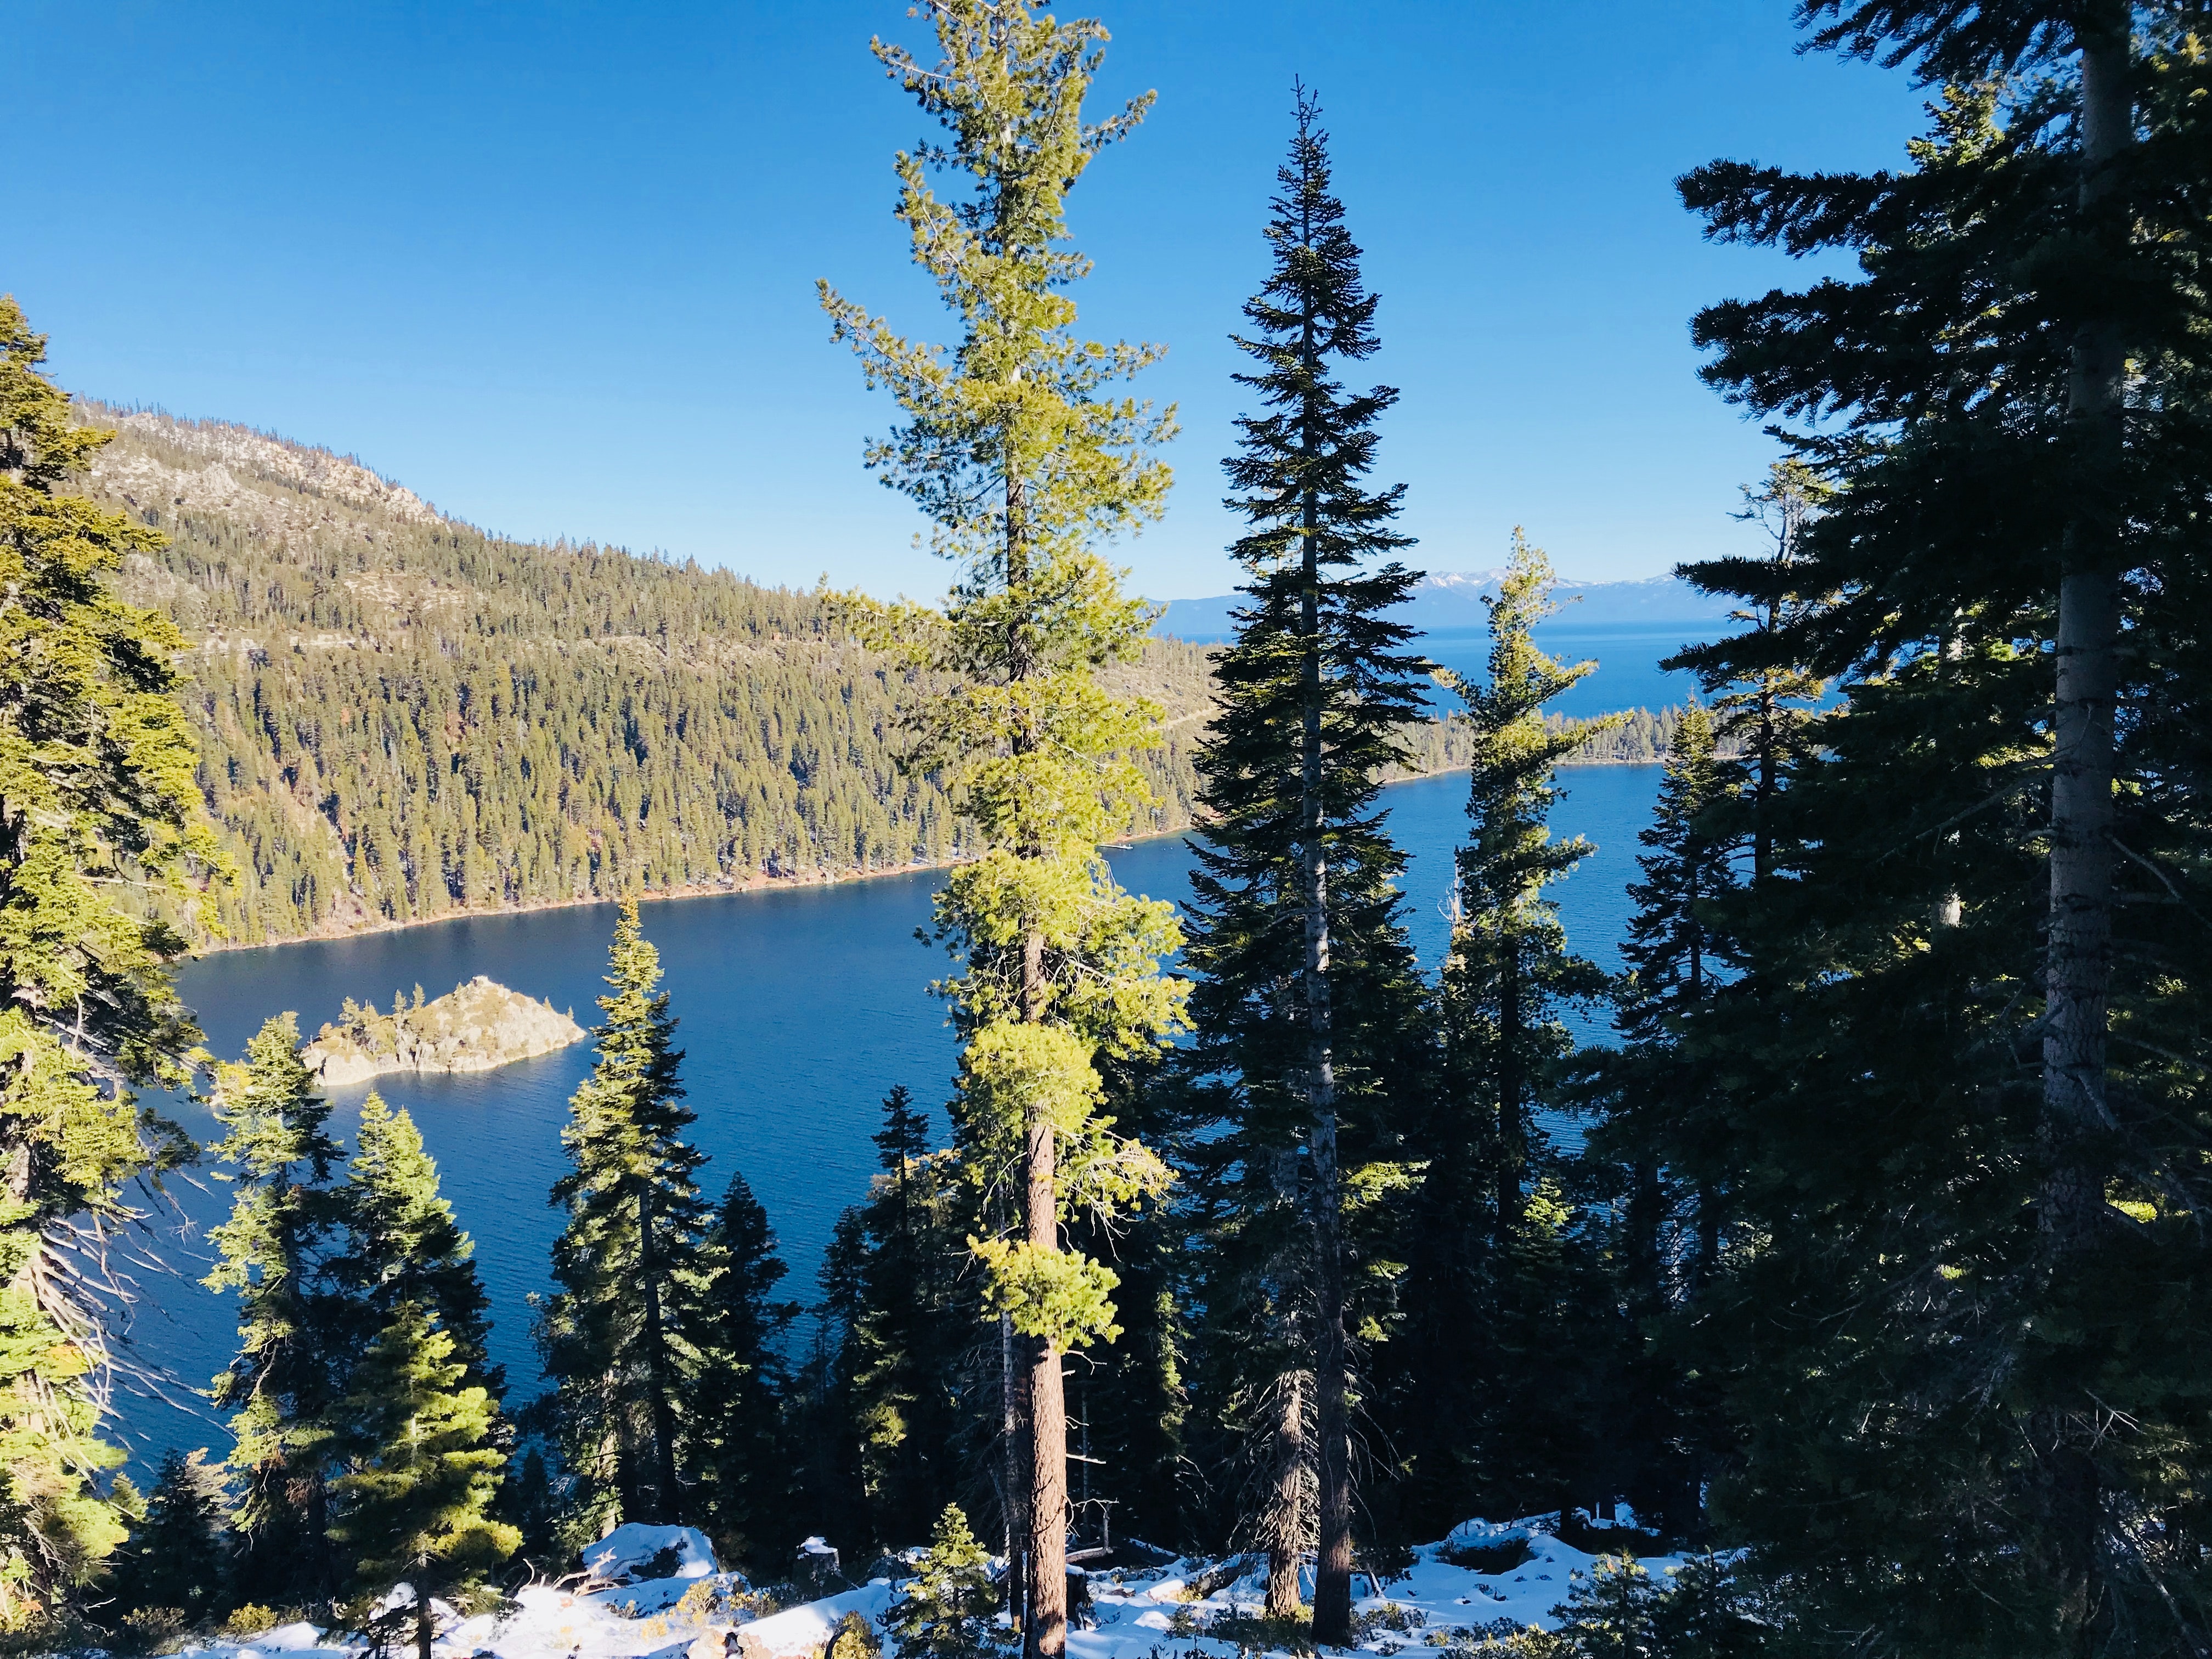
shortleaf black spruce, Columbian spruce, balsam fir, sugar pine, tree, Larix lyalliiSubalpine Larch, lodgepole pine, wilderness, hackmatack, tropical and subtropical coniferous forests, red pine, natural environment, spruce fir forest, American larch, biome, plant, woody plant, conifer, forest, lake, snow, pine family, mountain, national park, temperate coniferous forest, oregon pine, temperate broadleaf and mixed forest, larch, pine, spruce, evergreen, fir, sitka spruce, winter, Northern hardwood forest